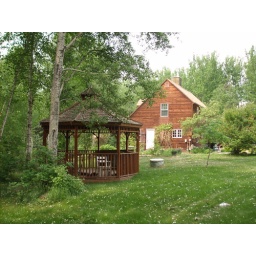
a house by the lake